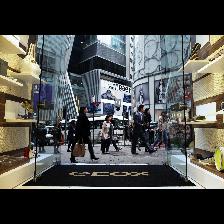
Label: Human